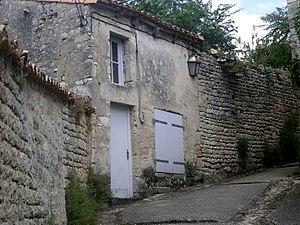
Maison natale de Jean-François Cail à Chef-Boutonne
Jean-François Cail est un entrepreneur industriel, constructeur mécanicien français, né le 8 février 1804 à Chef-Boutonne et mort le 22 mai 1871 au domaine des Plants à La Faye en Charente.